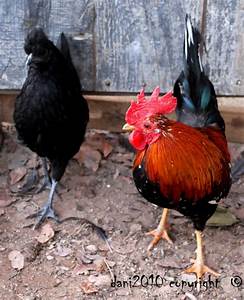
Label: gallina